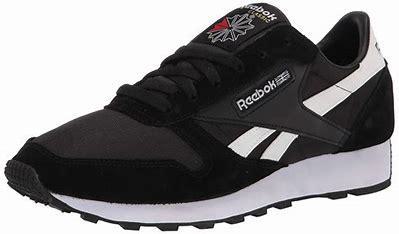
Brand: Reebok
Model: Classic Leather